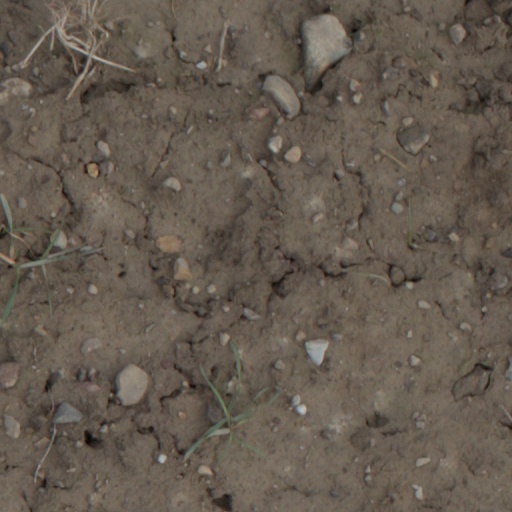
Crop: wheat